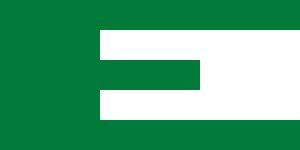
Le Mouvement européen, aussi appelé Mouvement européen international pour le distinguer de ses antennes nationales, est une association et un groupe de pression international promouvant l'intégration européenne principalement dans les années 1940 et 1950. Fondé en 1948 lors du Congrès de La Haye, son siège est à Bruxelles. Le mouvement est à l'origine des documents qui permettront la création du Conseil de l'Europe. Après 1950, le mouvement est resté actif dans le soutien de l'intégration politique de l'Europe.
Le terme de fédéralisme européen désigne le courant politique visant la construction d'une Europe fédérale, comme le projet de fédération européenne de Robert Schuman. Il se distingue des courants confédéralistes, partisans d'une simple coopération inter-étatique, en cela qu'il considère que l'union de l'Europe n'a de sens que par l'exercice en commun de la souveraineté au niveau européen et par la création d'une autorité politique européenne issue d'un processus démocratique. Il s'oppose au souverainisme qui prône l'affaiblissement, voire la disparition des institutions européennes communes.
Le drapeau européen est un drapeau décoré de douze étoiles d'or à cinq branches, l'une des branches pointée vers le haut, disposées à distance égale en cercle sur champ d'azur. Il représente la solidarité et l’union entre les peuples d’Europe.